Franz Krüger

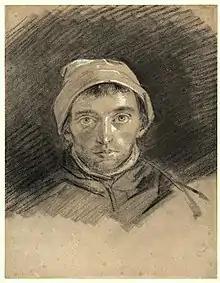
Self-portrait (1826)

Franz Krüger (10 September 1797, in Großbadegast, Köthen, Anhalt – 21 January 1857, in Berlin), known as Pferde-Krüger ("Horse-Krüger"), was a German (Prussian) painter and lithographer. He was best known for his romantic and lively portraits and pictures of horses, which made him the most in demand military and portrait painter in Berlin. His paintings of military parades and hundreds of portraits led to him painting many of the "well to do" of the city.